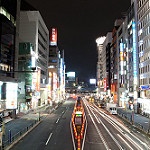
Scene: Outdoor